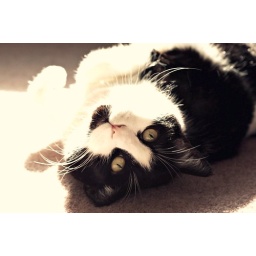
Leave it to the cat to find the one bit of sunshine in the house....and then hog it all.  =^..^=